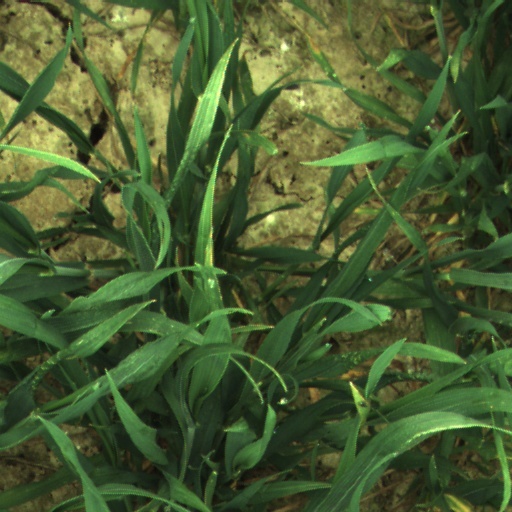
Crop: wheat